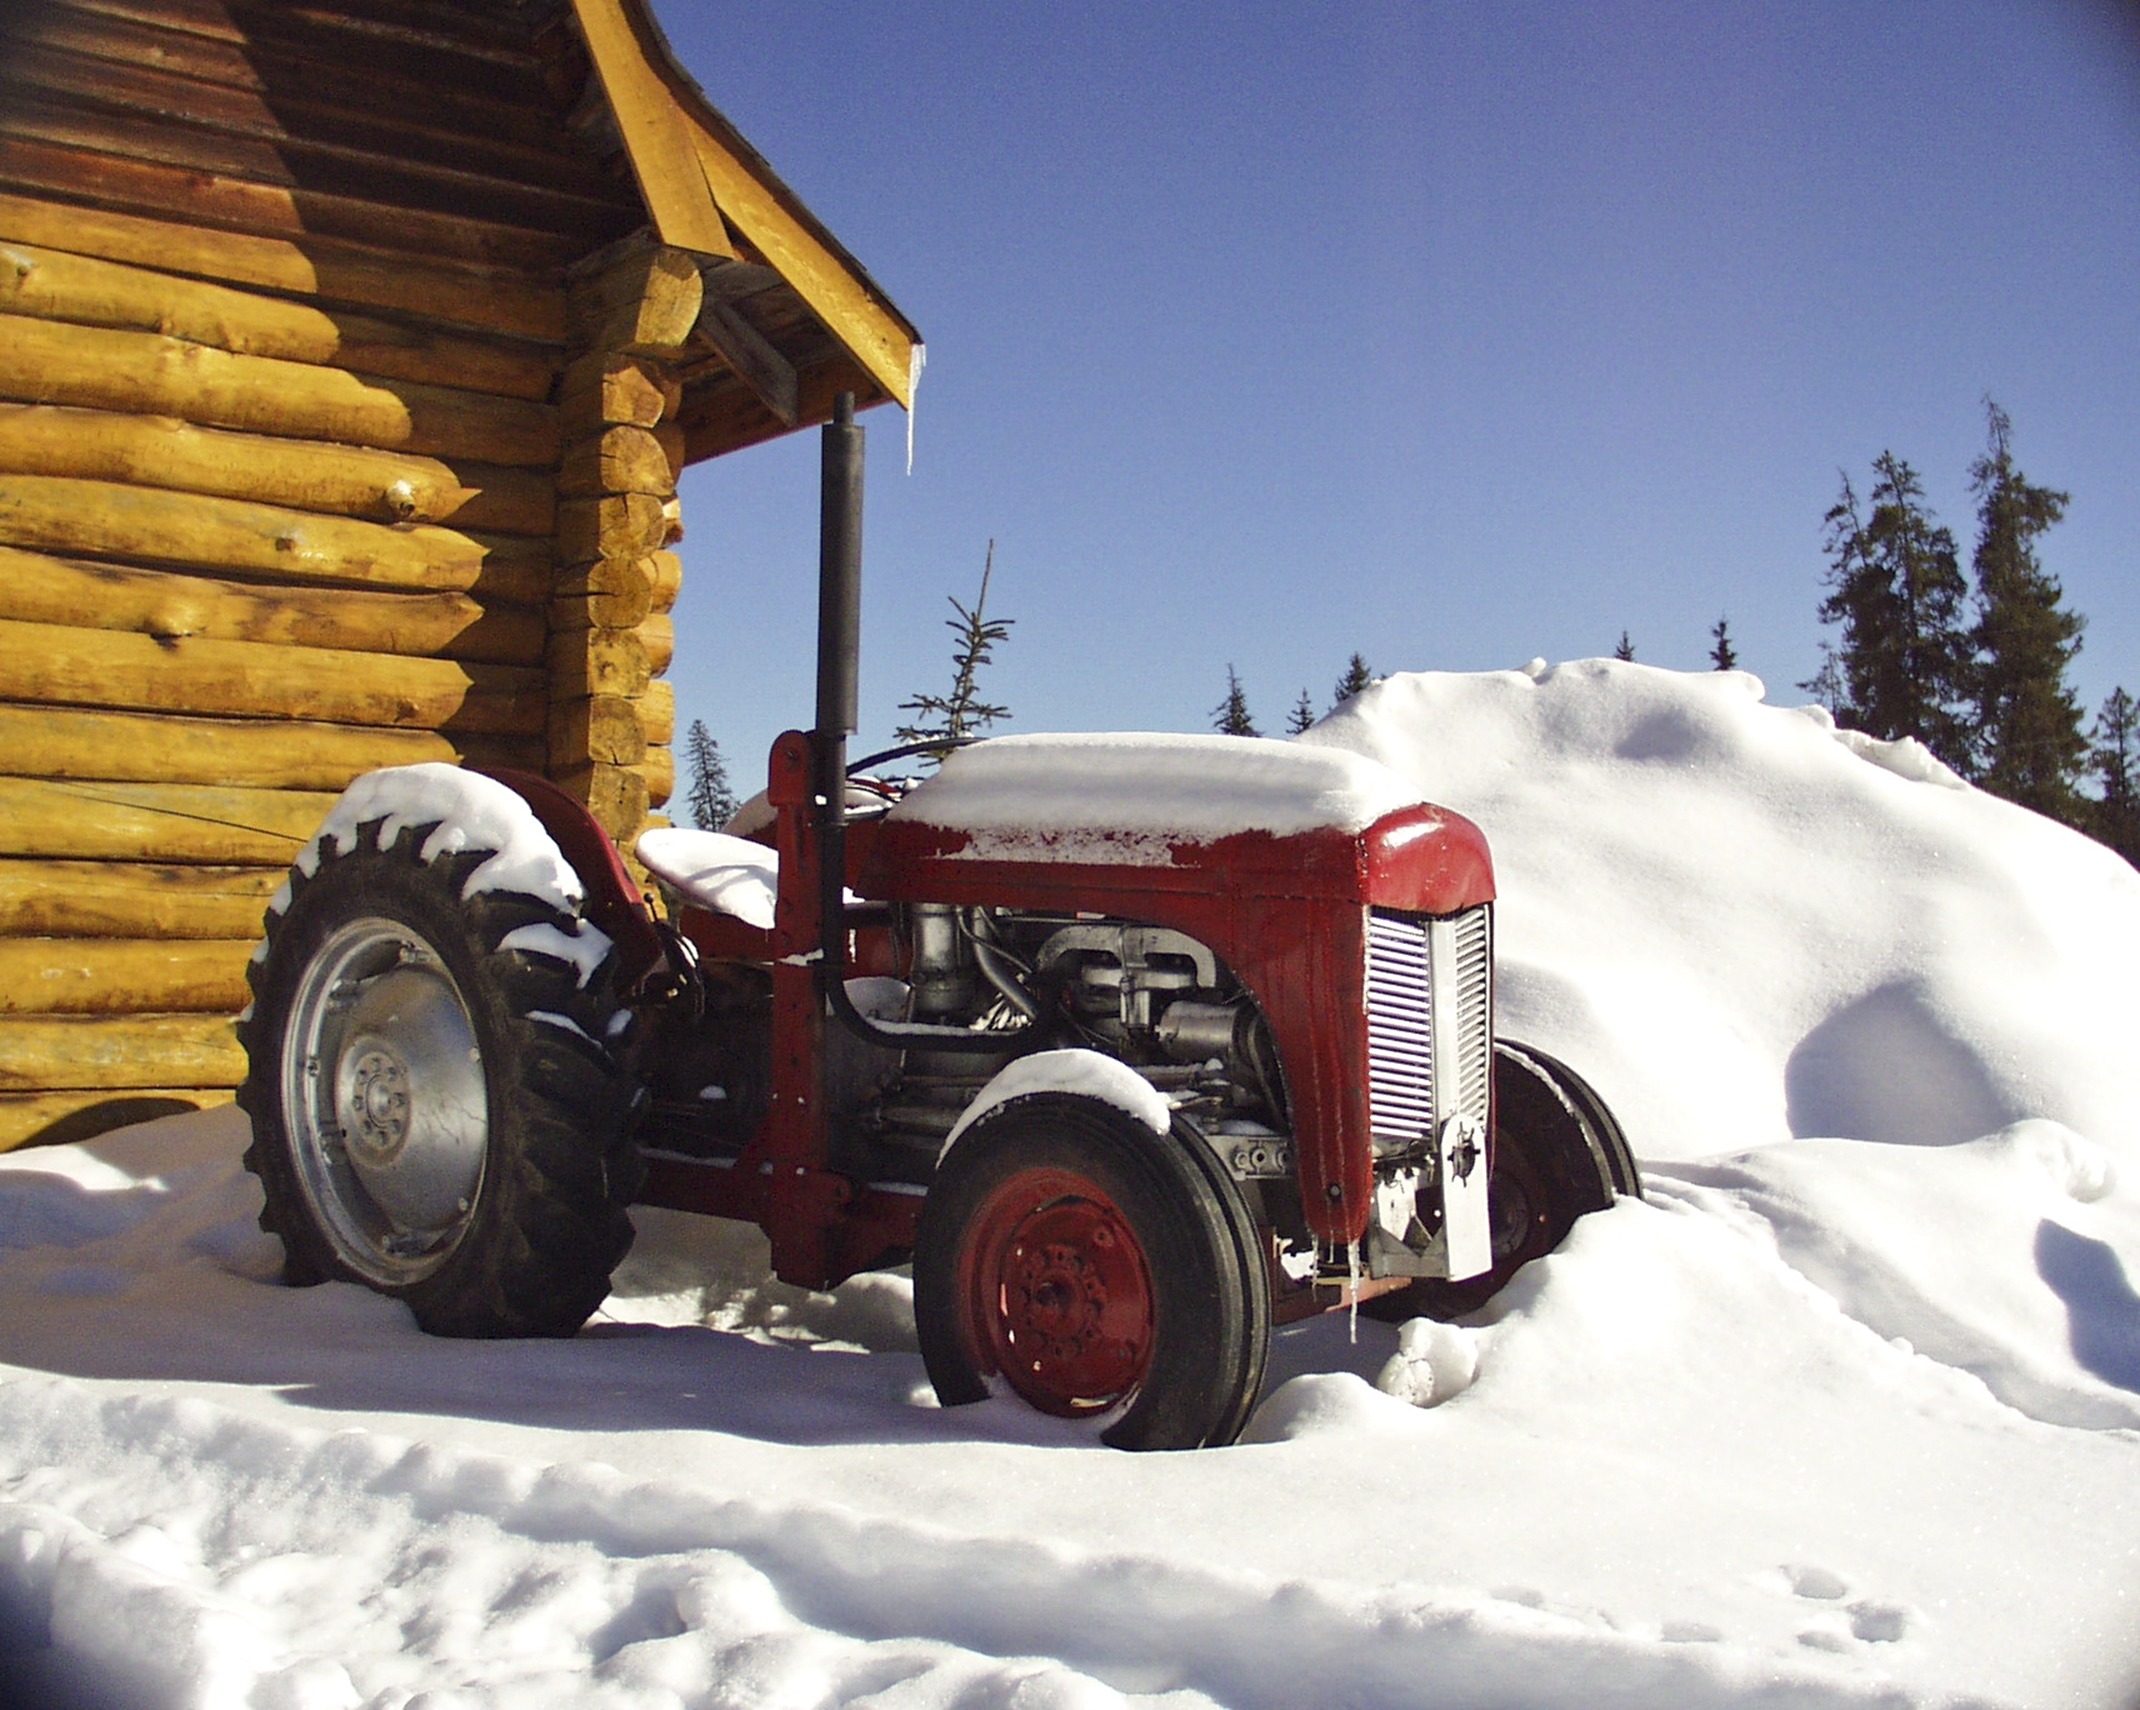
nature, snow, cold, winter, architecture, car, tractor, home, dry, red, vehicle, season, wooden, racing, beautiful, wintry, freezing, farm equipment, agricultural machinery, land vehicle, auto racing, log building